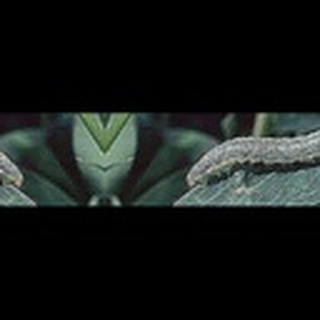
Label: cotton_army_worm